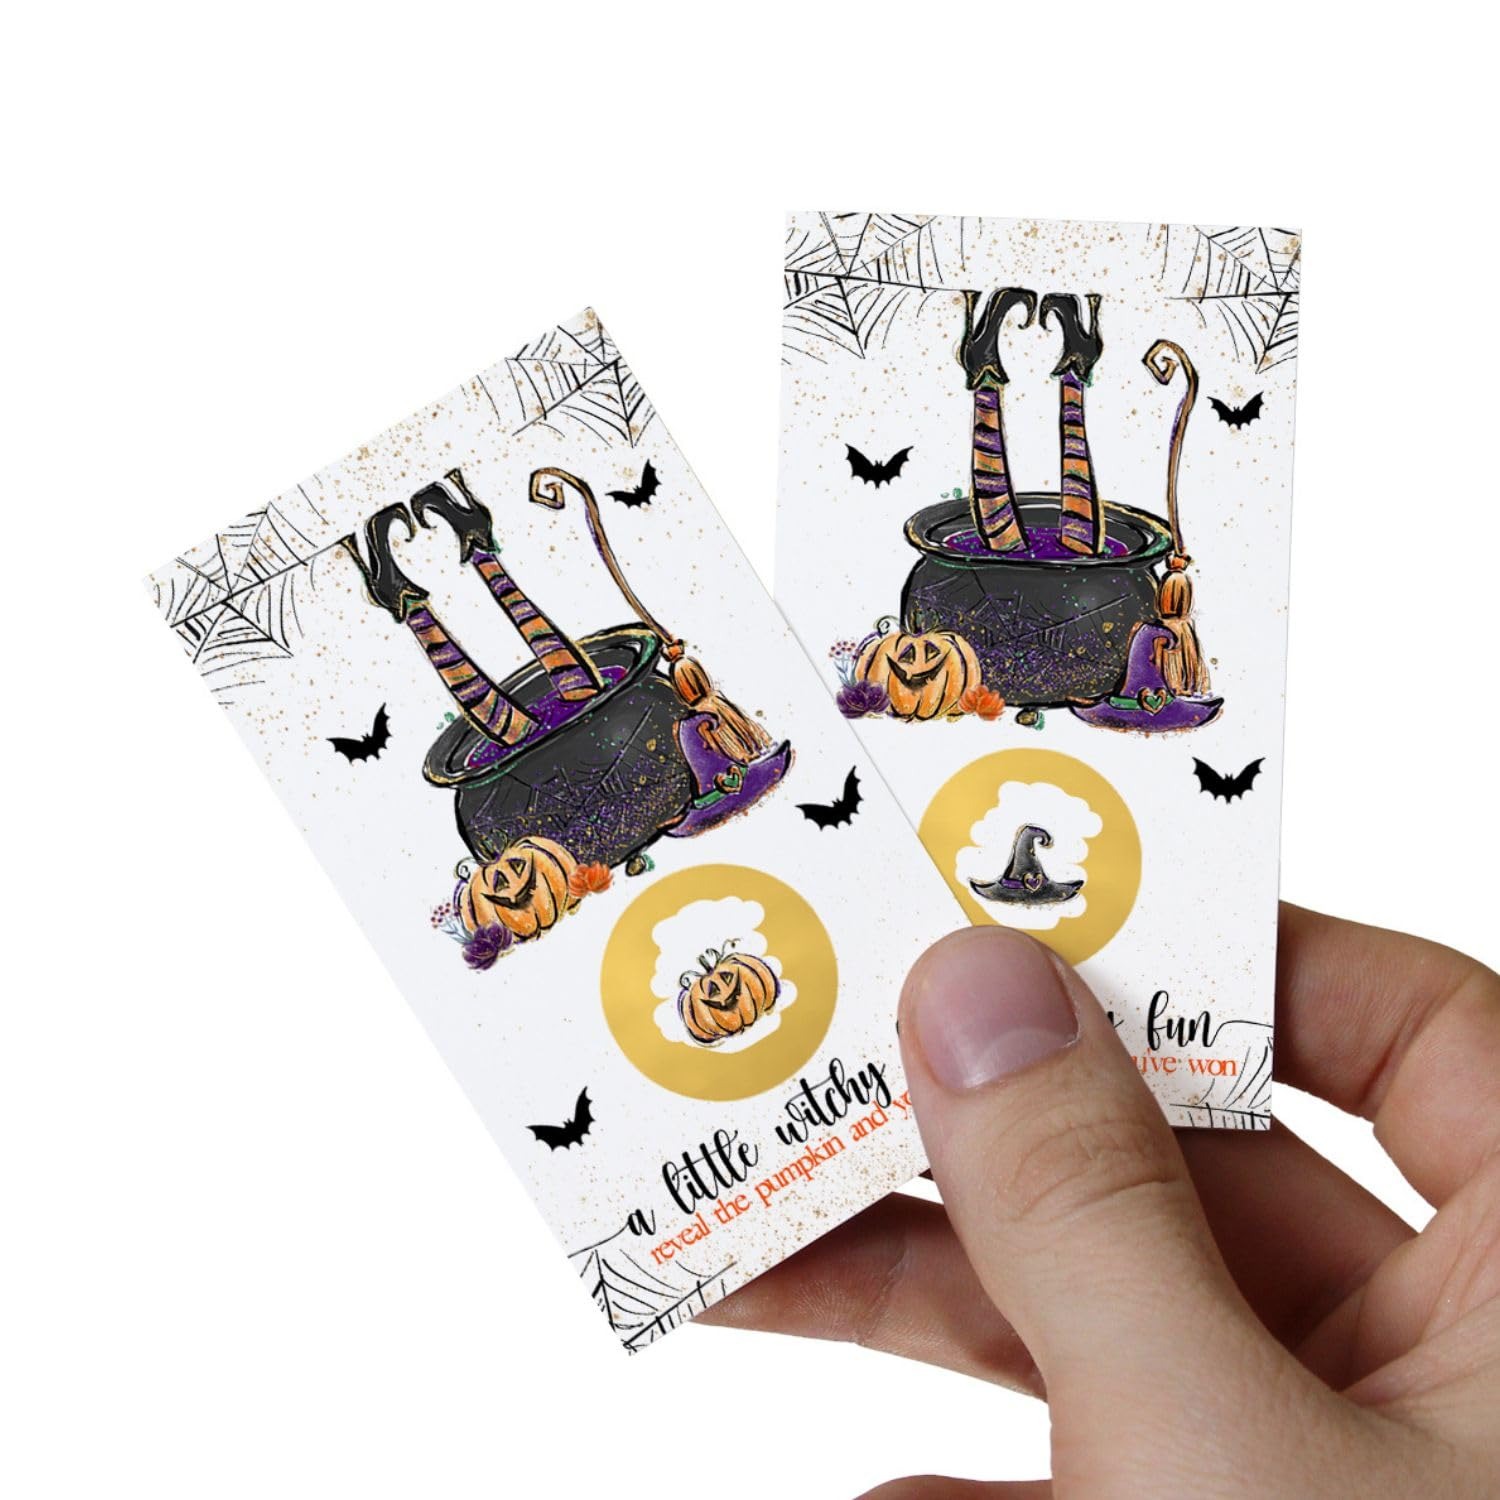
Item Name: Witchy Fun Halloween Scratch Off Party Game Cards - 30 Pack - Witch Scratchers for Bridal Showers, Halloween Reveal Lotto, Pumpkin Raffles & Prize Drawings - Spooky Theme Activities for Adults
Bullet Point 1: Exciting Scratch Off Experience: Our Witchy Fun Halloween Scratch Off Party Game Cards provide an engaging way to entertain guests, complete with 25 losing cards and 5 winning cards for a thrilling game experience.
Bullet Point 2: Complete 30 Pack with Winners: Each pack includes 30 cards—25 losing cards and 5 winning cards packed separately— ensuring abundance for all guests while adding excitement to your party activities.
Bullet Point 3: Versatile for Various Occasions: Ideal for bridal showers, Halloween parties, pumpkin raffles, and prize drawings, these cards make a fantastic addition to your spooky-themed celebrations.
Bullet Point 4: Fun for Adults: Designed for adult guests, these scratch-off cards create memorable experiences and encourage interaction among everyone at your event.
Bullet Point 5: Quality Crafted Cards: Made from durable materials, these cards are designed to withstand enthusiastic use while maintaining their vibrant appearance throughout your celebration.
Product Description: Get ready for a spook-tacular celebration with our Witchy Fun Halloween Scratch Off Party Game Cards! This exciting pack includes 30 scratch-off cards, designed to engage and entertain your guests during Halloween bridal showers, parties, and events. Perfect for pumpkin raffles and prize drawings, these cards add a playful element to your festivities, making them ideal for creating lasting memories with friends and family. Tailored for adult guests, these scratch-off cards encourage interaction and fun, ensuring everyone can join in on the excitement. Crafted from high-quality materials, our durable cards ensure they remain visually appealing and functional throughout your celebration. Order your Witchy Fun Halloween Scratch Off Party Game Cards today and add an extra layer of excitement to your spooky gatherings!
Value: 30.0
Unit: Count

Price: 14.99